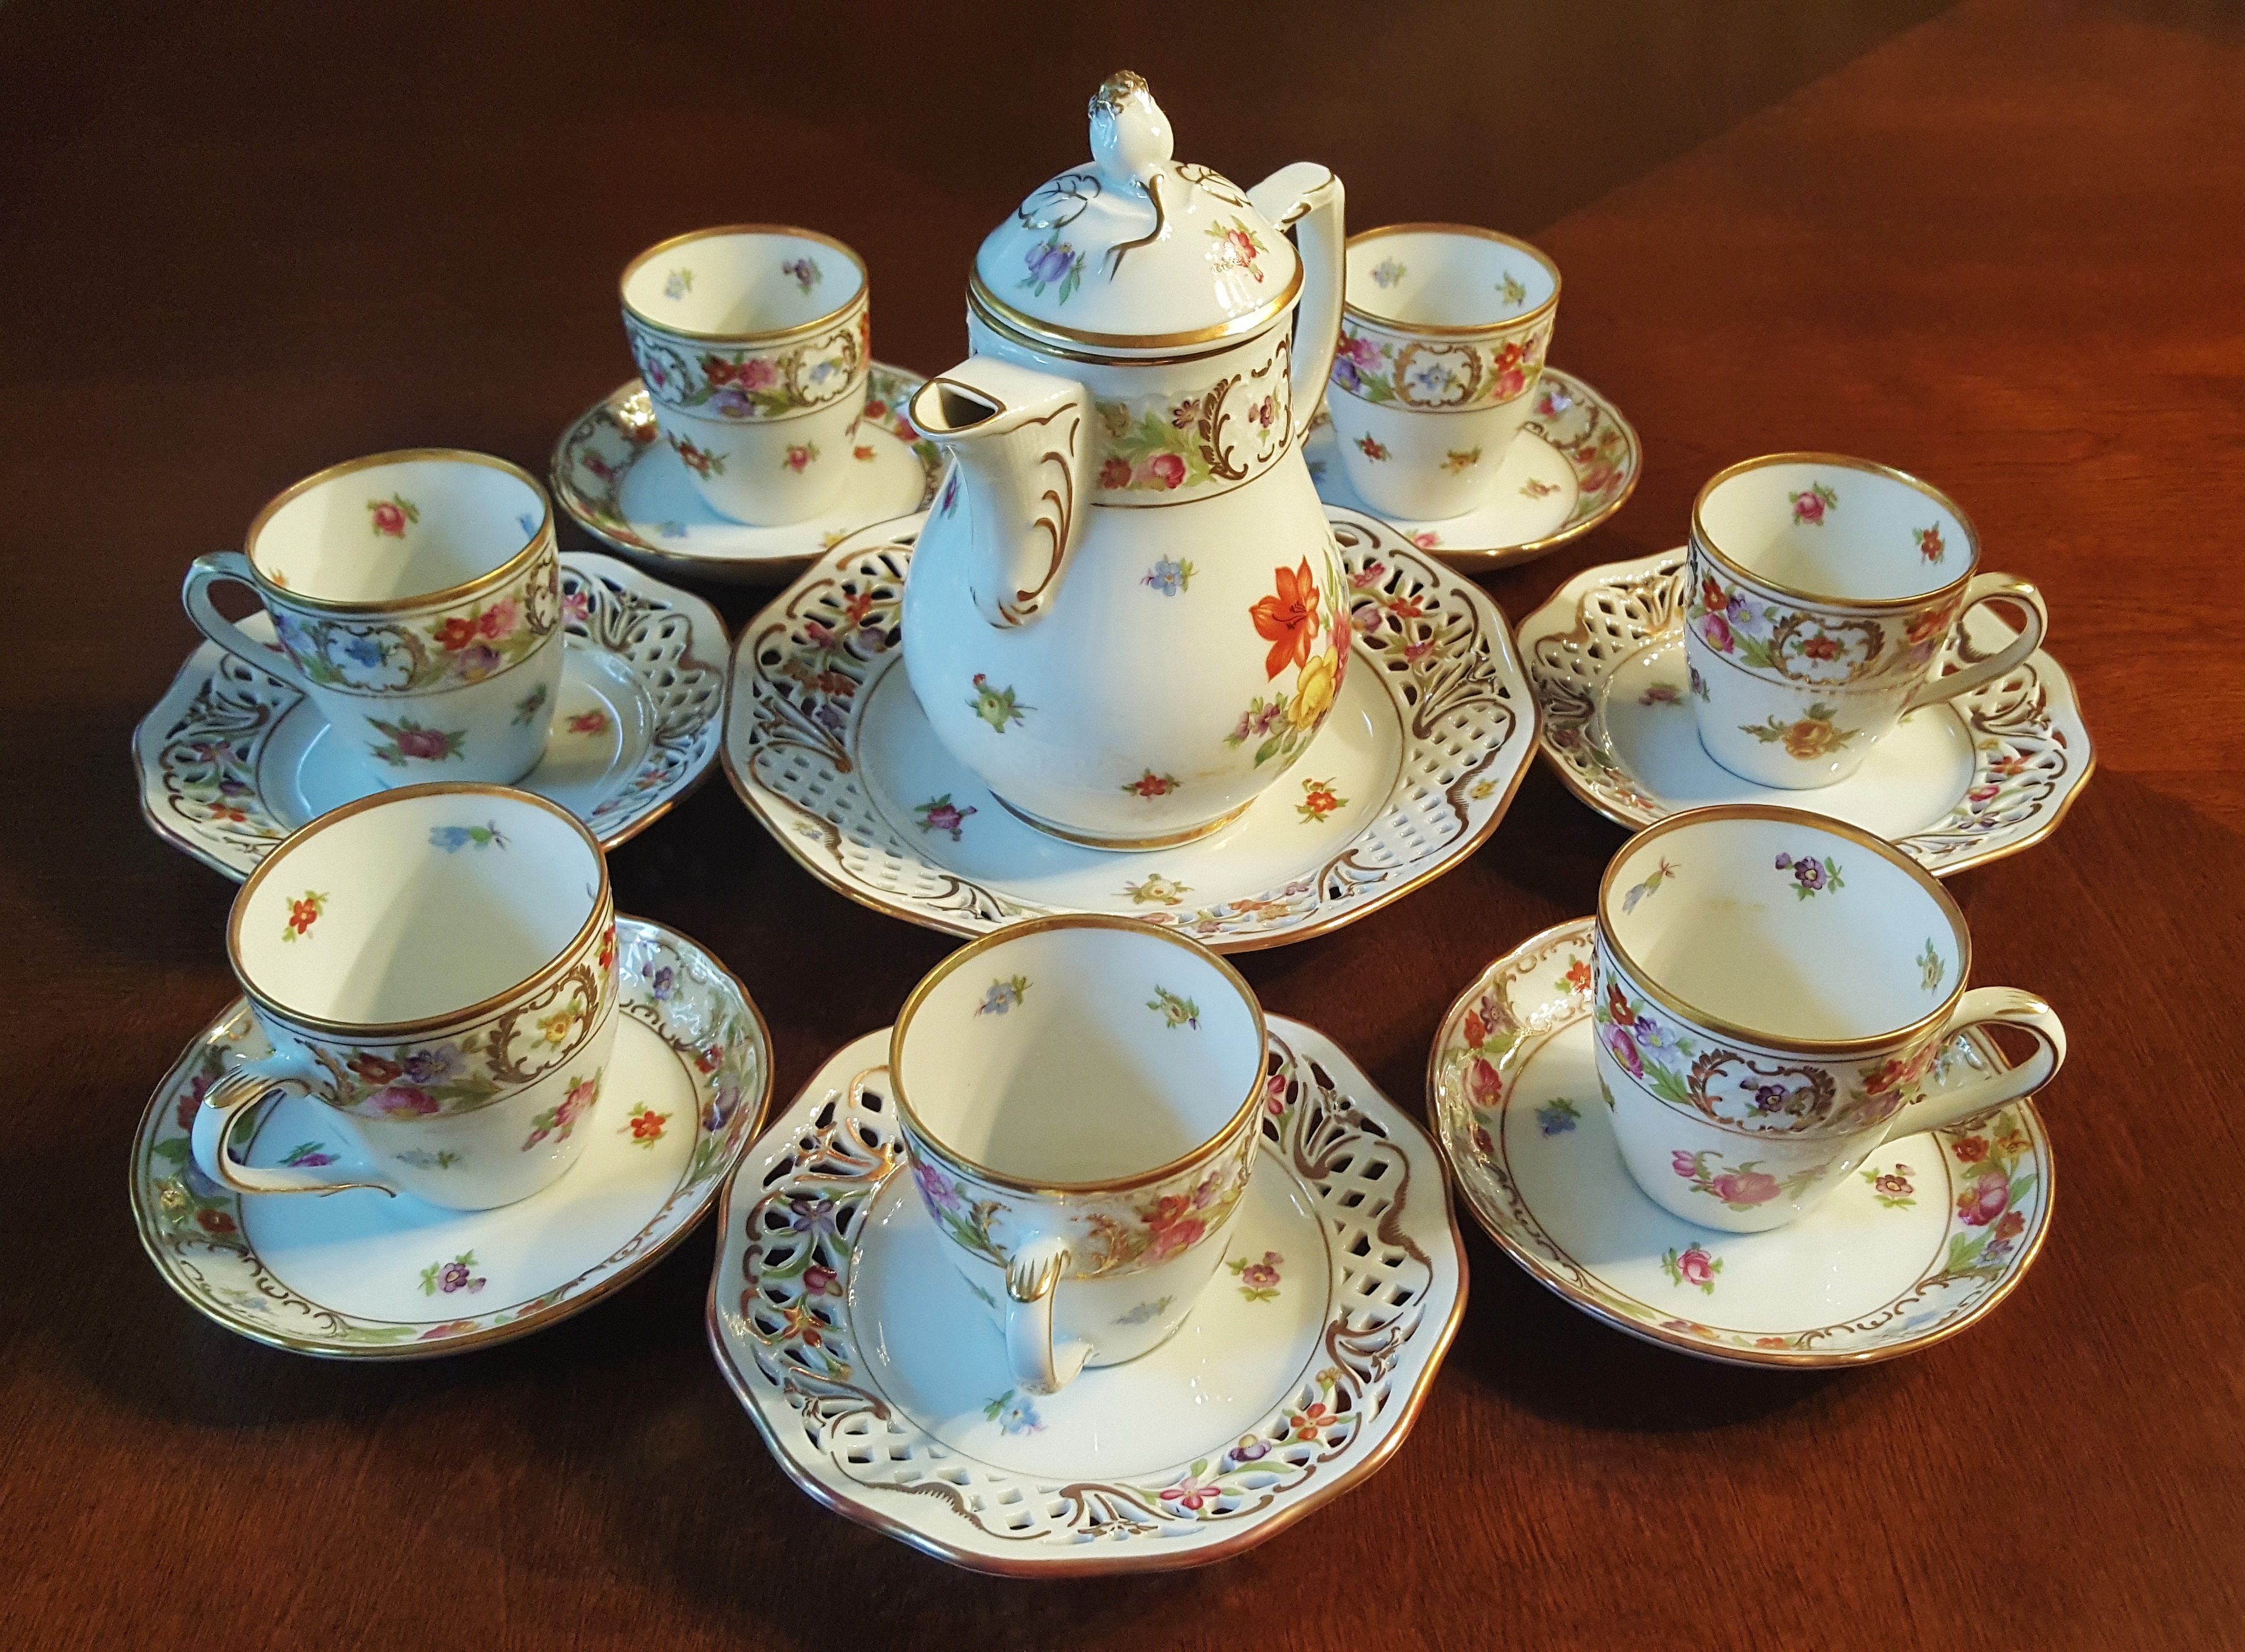
tea, teapot, pot, saucer, ceramic, pottery, material, tea set, art, cups, refreshment, porcelain, china, teatime, traditional, chinaware, teacups, refined, saucers, dishware, cultured, fine china, oscar de la renta